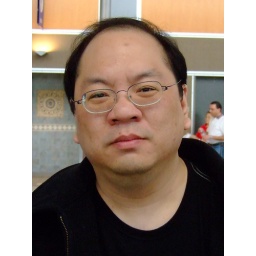
Waiting for the plane to take me home in Austin, I&amp;quot;m not feeling very chipper...I need a boost!